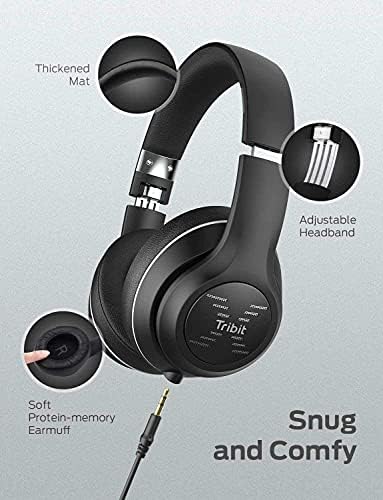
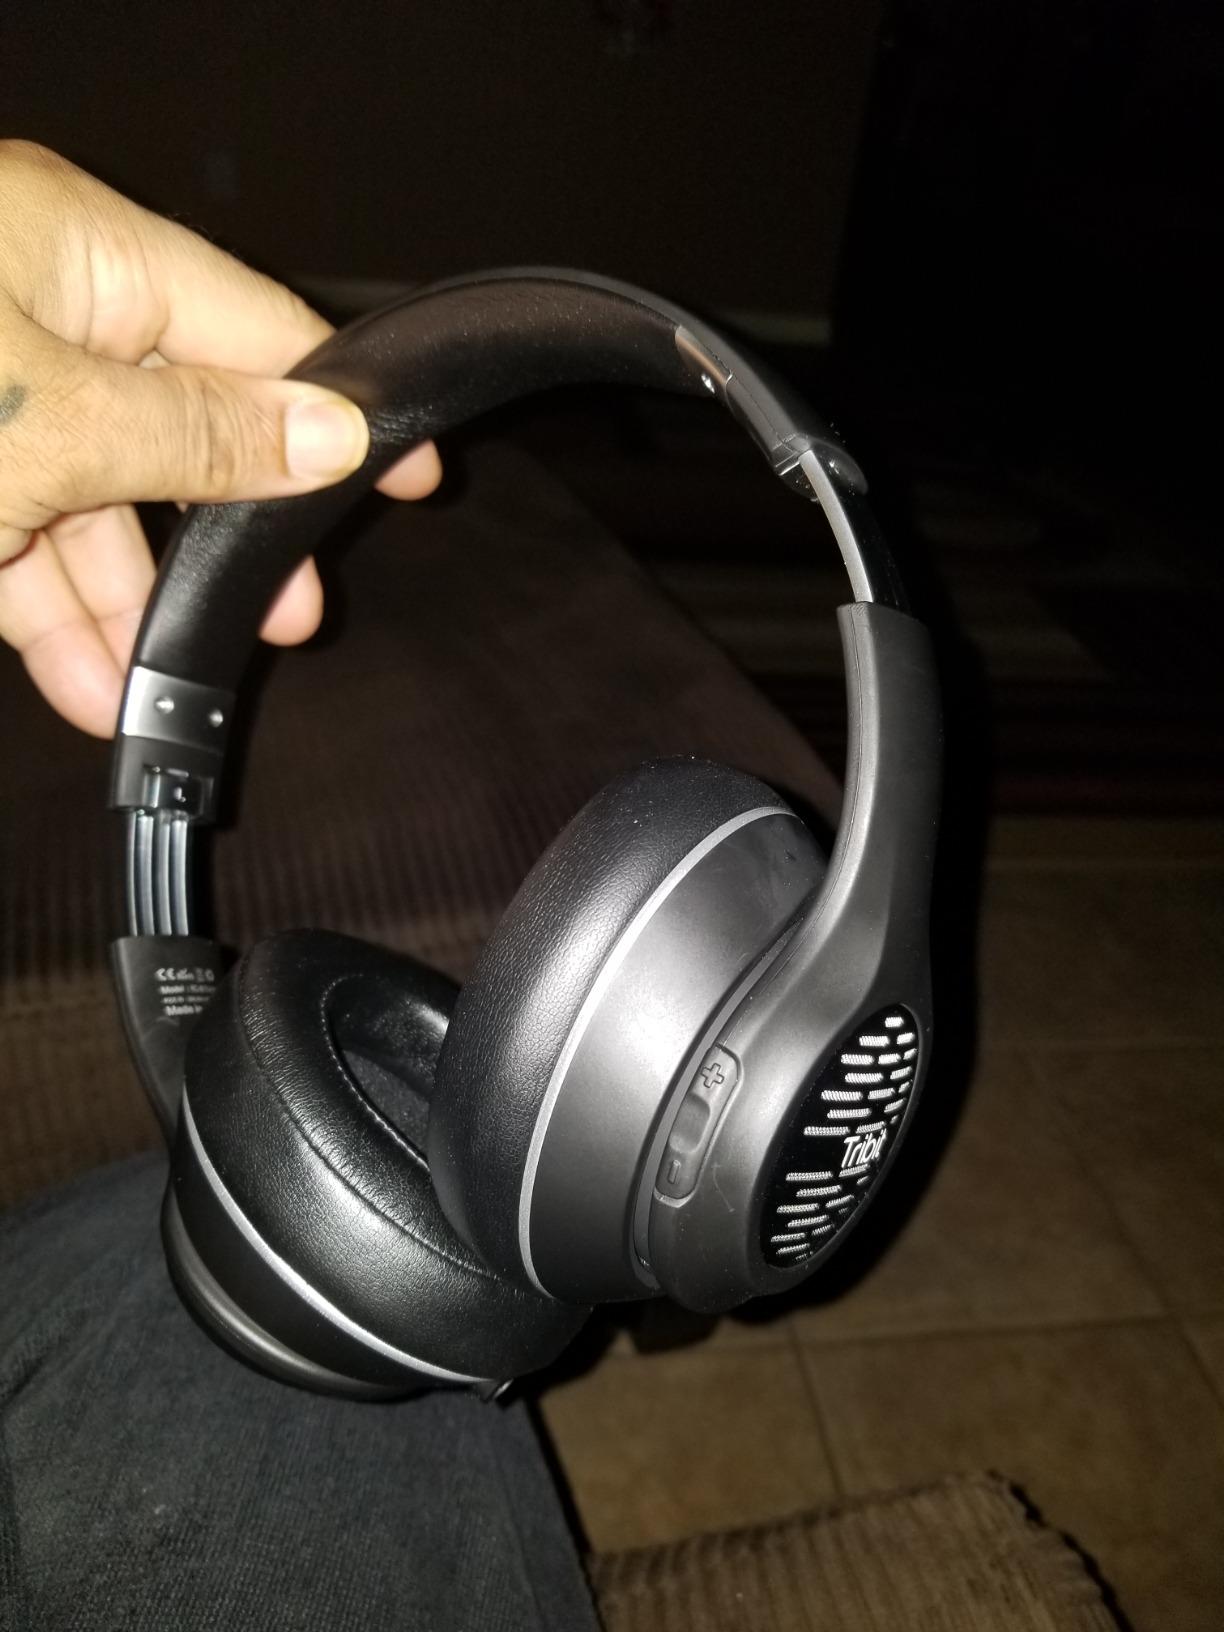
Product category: headphones
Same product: yes